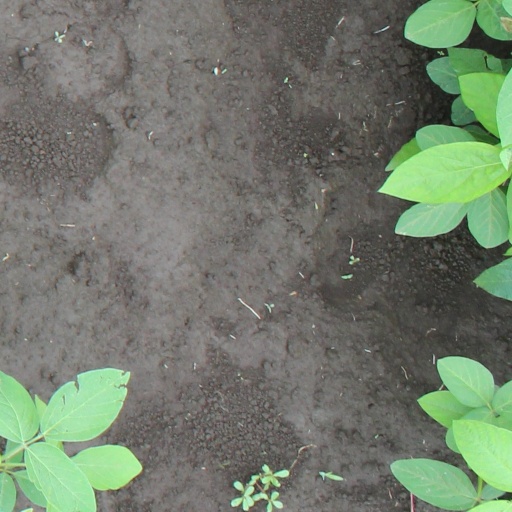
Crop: soybean